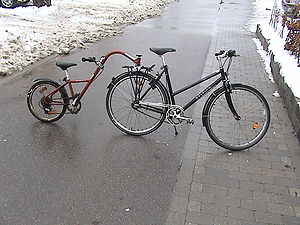
Cykeltyper / Børnecykler
Halvcyklen gør det muligt for børn at træde i pedalerne, når de cykler sammen med en voksen.